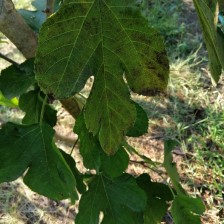
Variety: RedKing